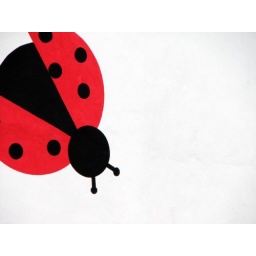
this is the wall of a kindergarden in front of my office